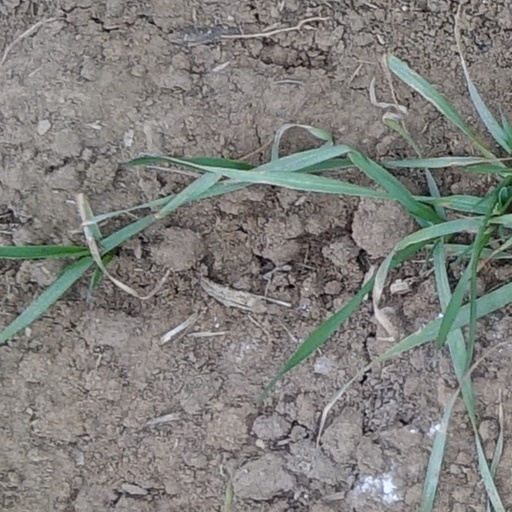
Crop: wheat